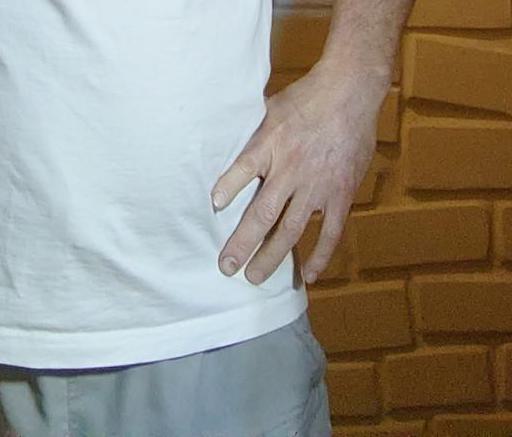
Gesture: no_gesture